Flaming Love

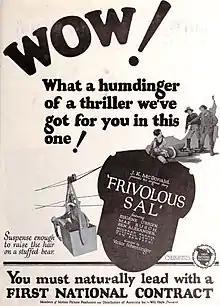
Advertisement

Flaming Love, also known as Frivolous Sal, is a 1925 American silent Western film directed by Victor Schertzinger for First National Pictures. The film involves a female saloon owner in the Old West, her weak-willed new actor husband, and his young son from a previous relationship.